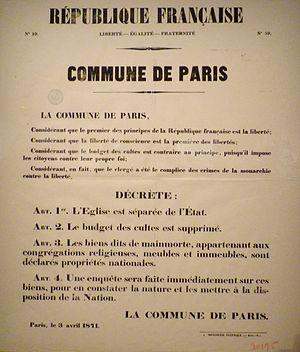
Exposition La Commune de Paris à l'Hôtel de Ville de Paris (18 mars - 28 mai 2011) - Affiche sur le décret du 3 avril 1871 déclarant la séparation de l'église et de l'état - Bibliothèque historique de la Ville de Paris.